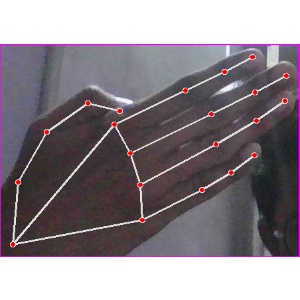
अक्षर: घ